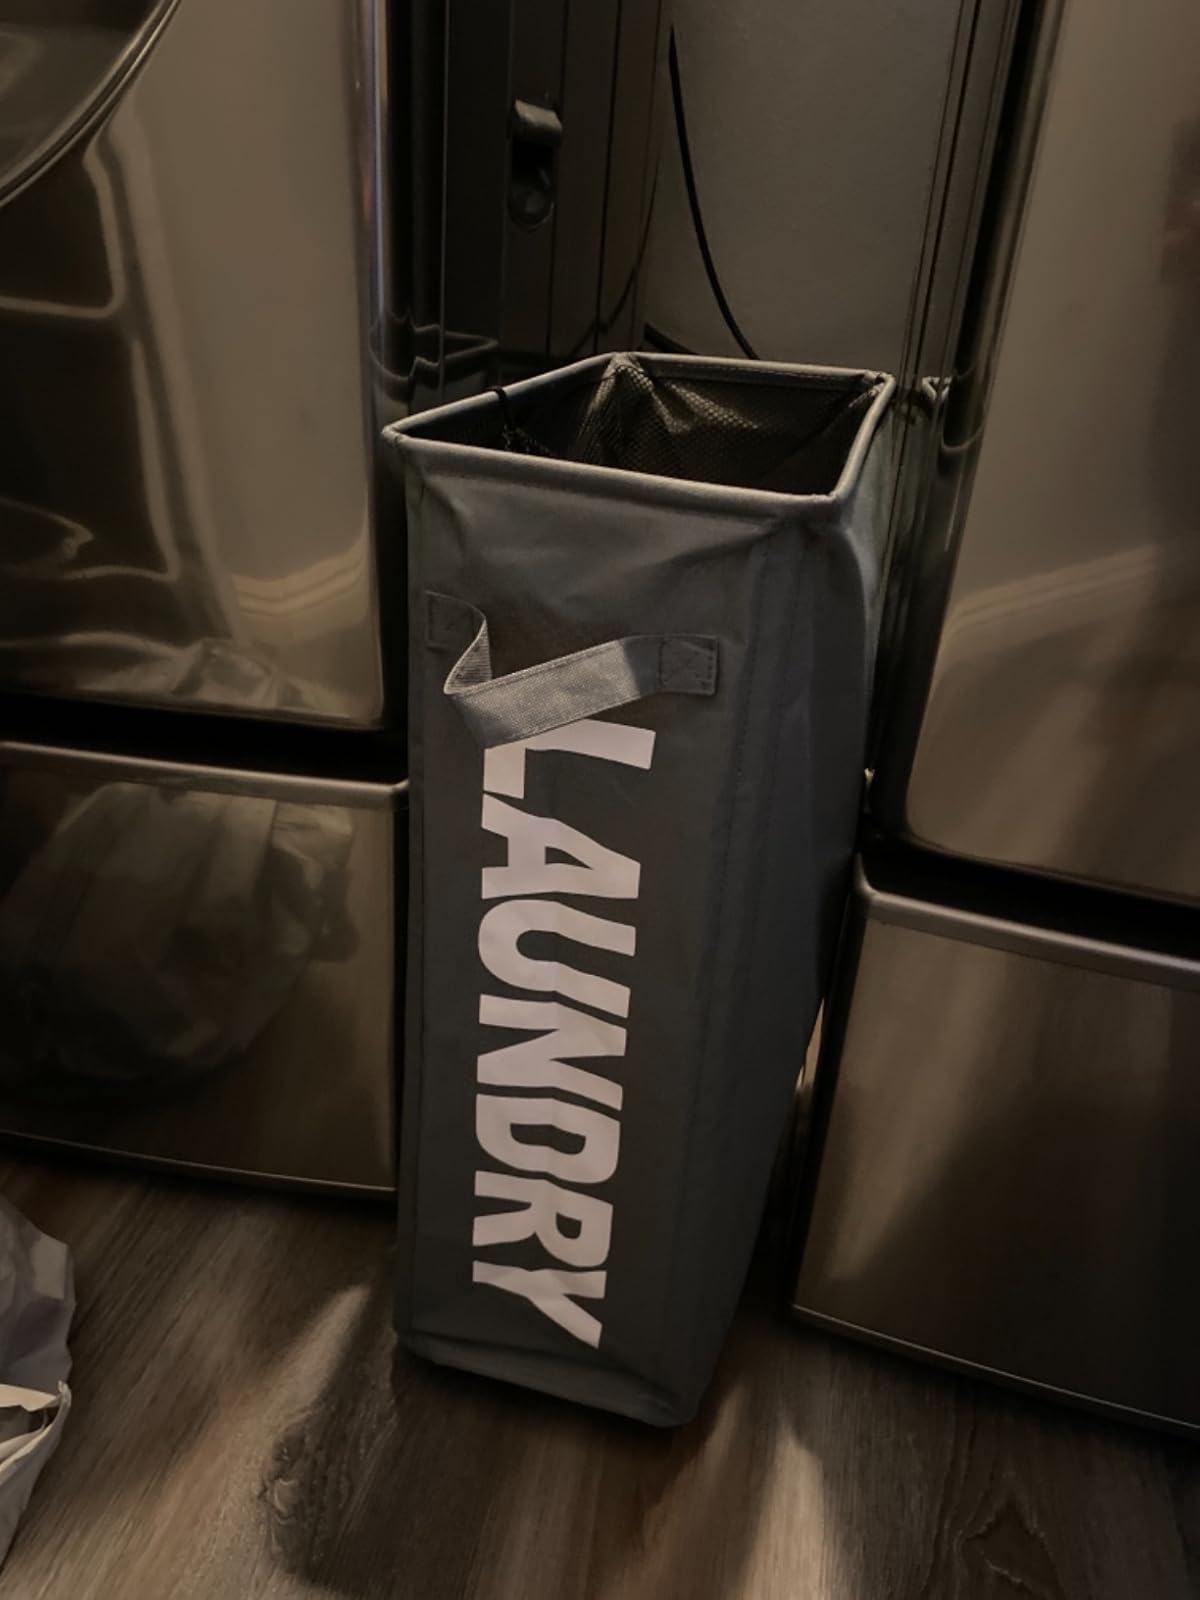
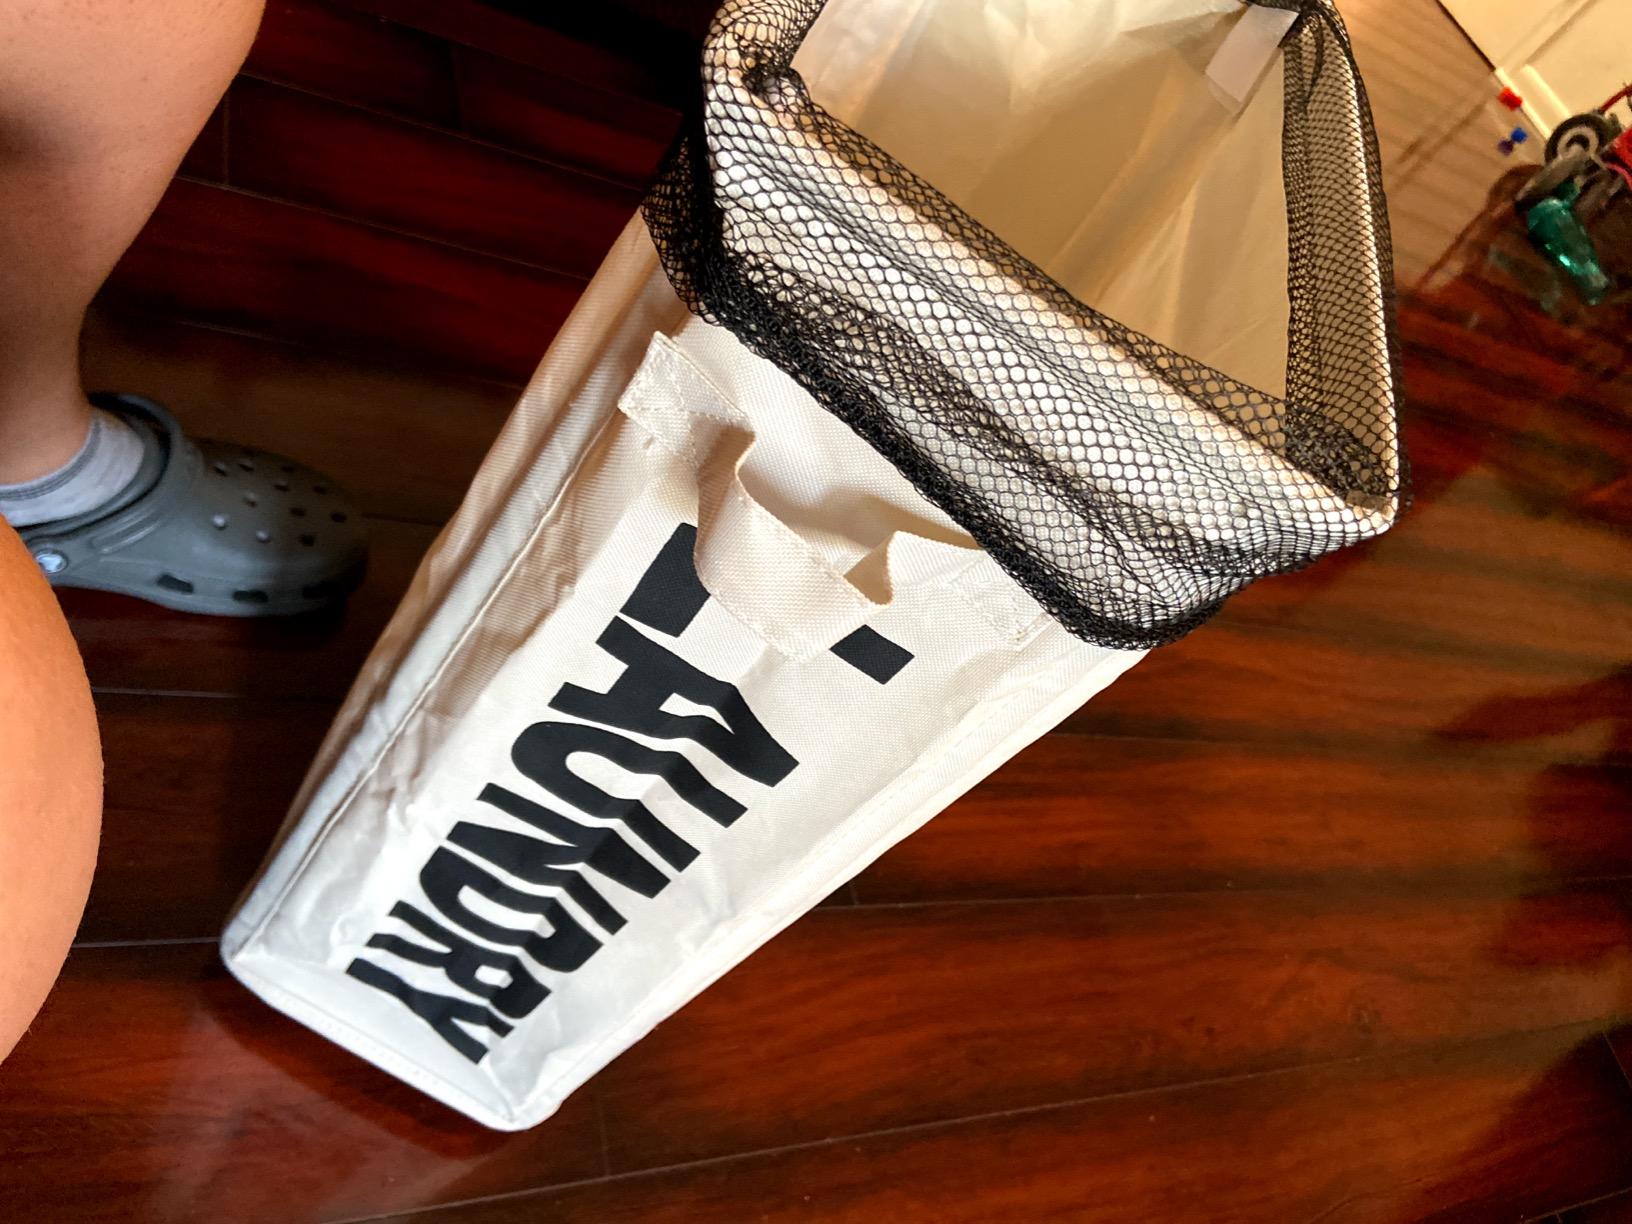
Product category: items_hamper
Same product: no